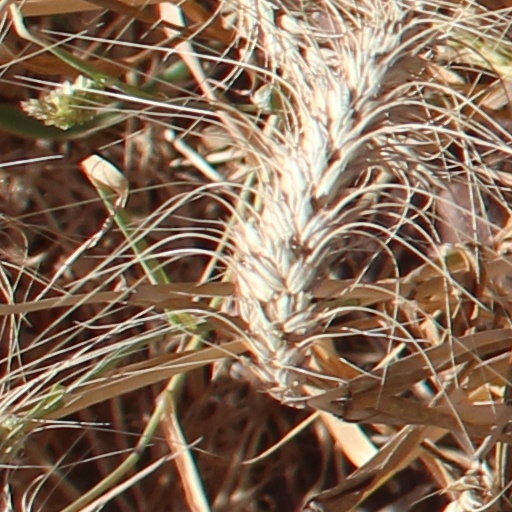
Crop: wheat